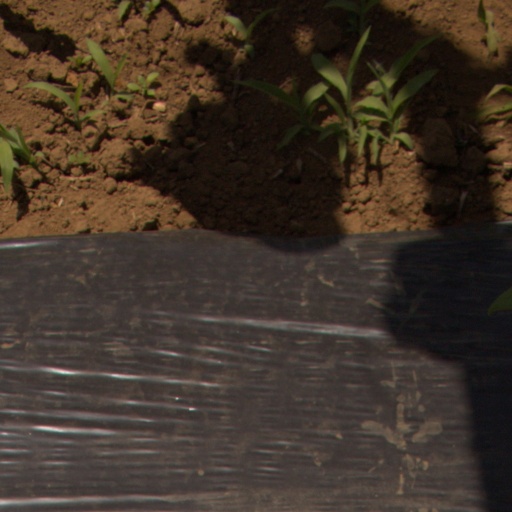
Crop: Jerusalem artichoke